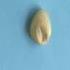
Maize quality: Good